Fatima Moreira de Melo

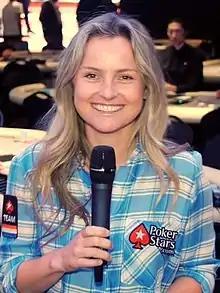
De Melo at the World Poker Tour in 2015.

Fatima Moreira de Melo (born 4 July 1978) is a former Dutch field hockey player and professional poker player of Portuguese descent. She has played 191 international matches for the Dutch national team, scoring 30 goals. De Melo's debut match with the senior team was on 21 October 1997 against Germany, which ended in a 2–1 victory for the Netherlands. She played as a striker. In the Dutch national competition she has played for Tempo '34, HGC and HC Rotterdam. De Melo was part of the Dutch squad that became World Champion at the 2006 Women's Hockey World Cup and which won the 2007 Champions Trophy. In December 2006, she became Rotterdam Sportswoman of the Year and became the new face of the Rabobank in their Dutch TV advertisements.